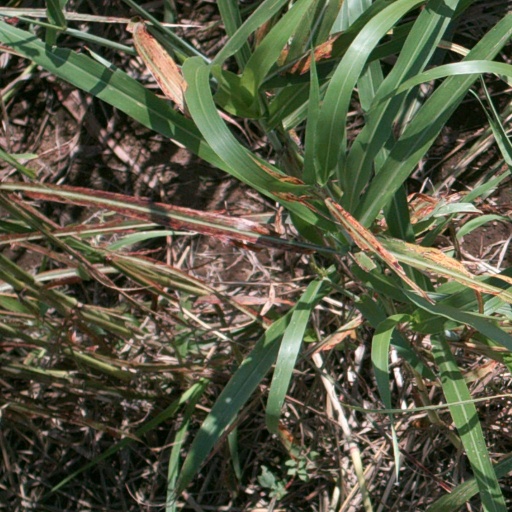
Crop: sorghum